Bride Road

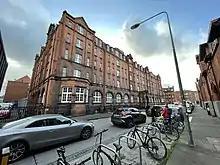
Iveagh Hostel, as seen from Bride Rd

The Iveagh Hostel had 508 cubicles and many more facilities such as dining rooms, smoking rooms, reading rooms and a barber shop. The Hostels guide to ethos was non-denominational, residents had a right to privacy and their preaching. The original hostel was based on the idea of cheap hotels which would give men a half decent place to live and so work.